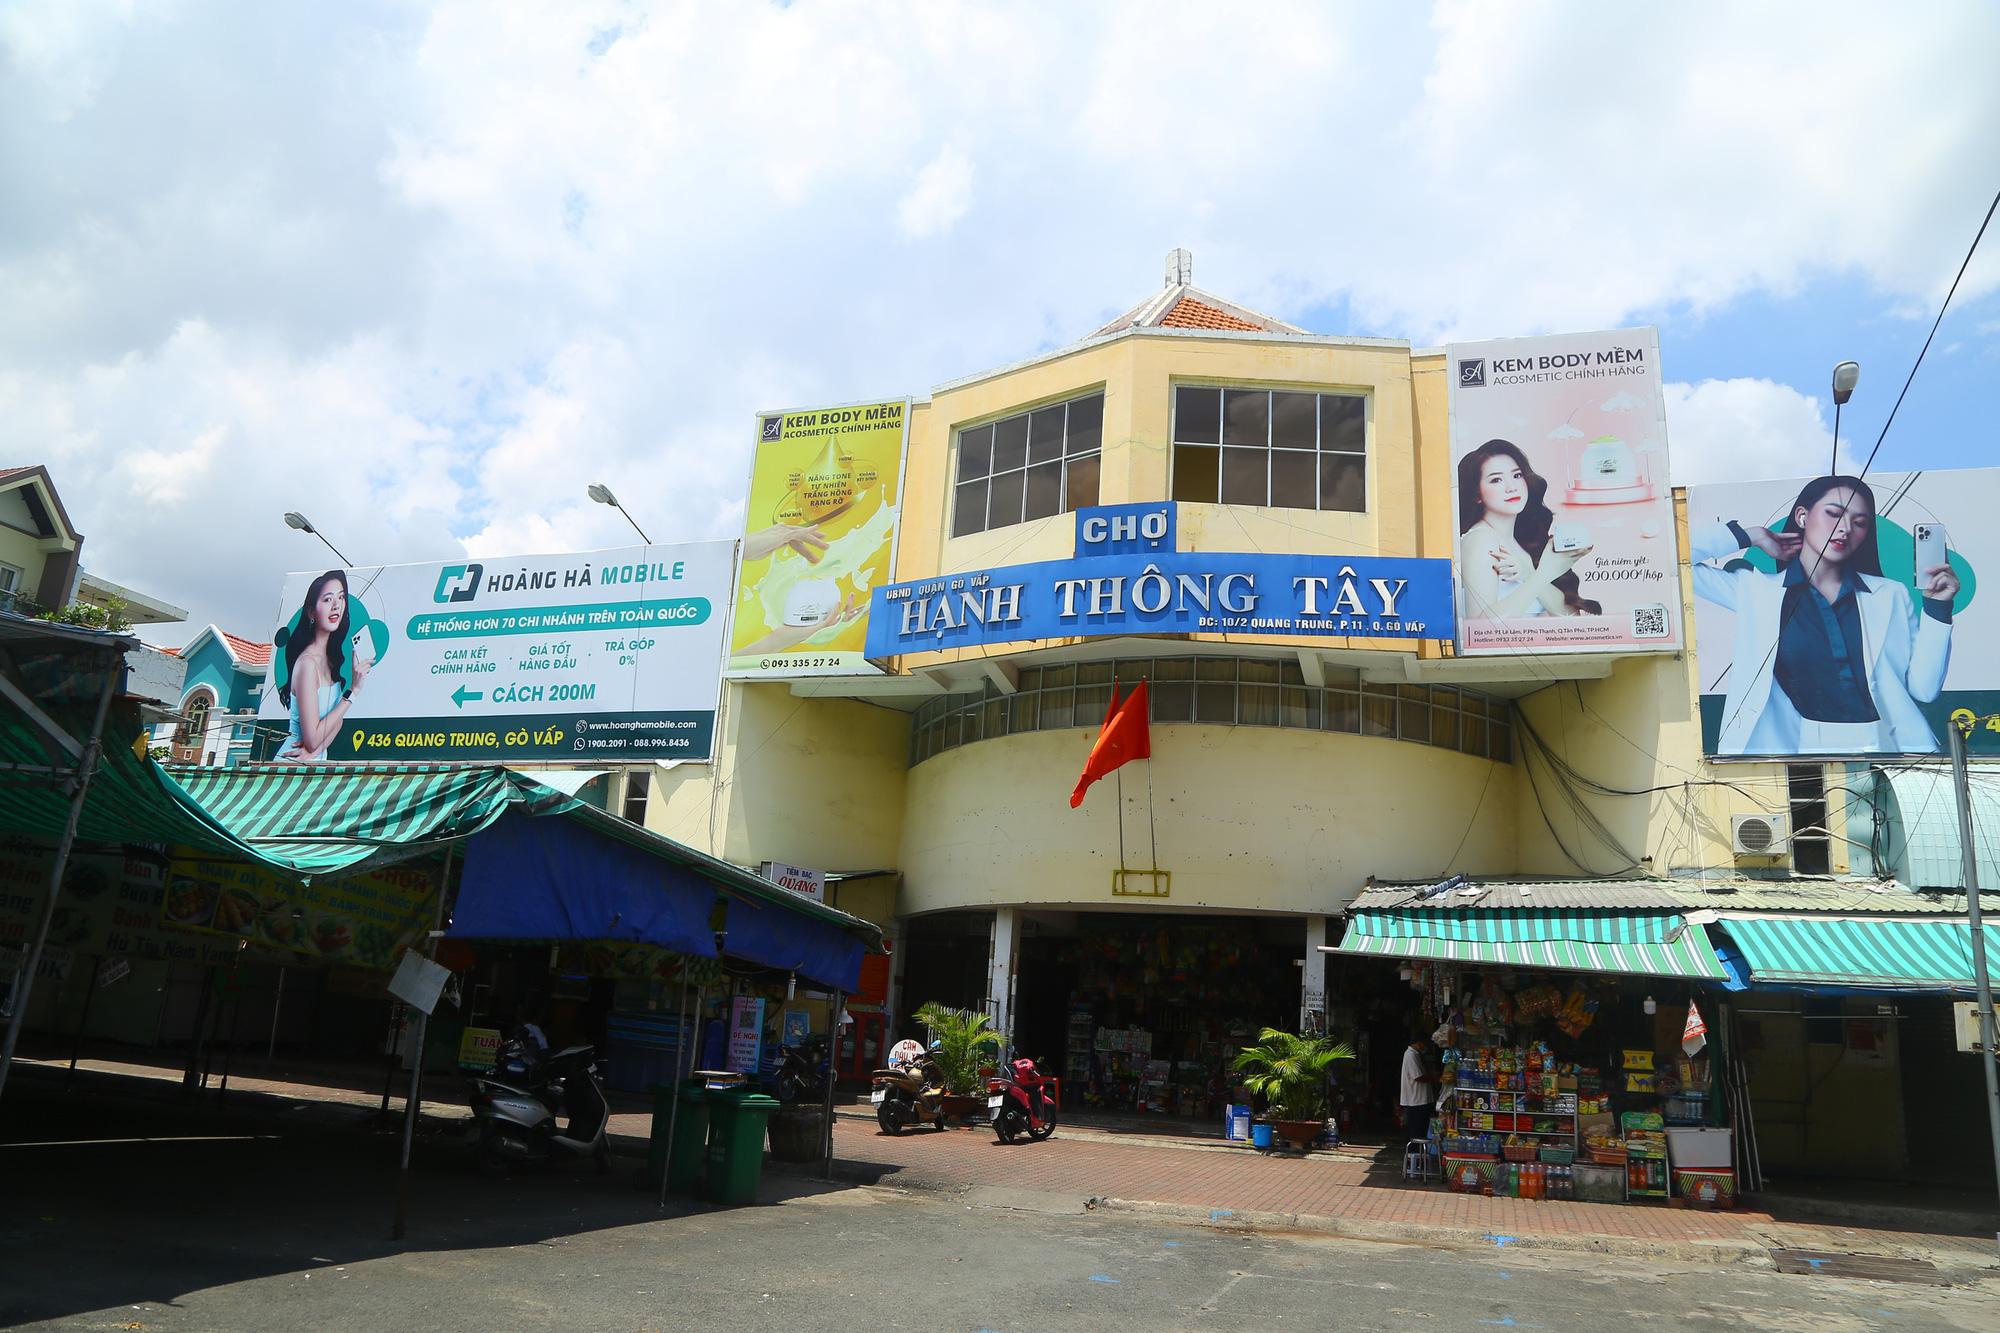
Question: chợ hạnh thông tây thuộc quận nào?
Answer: thuộc quận gò vấp